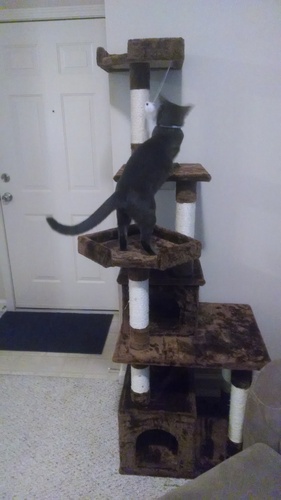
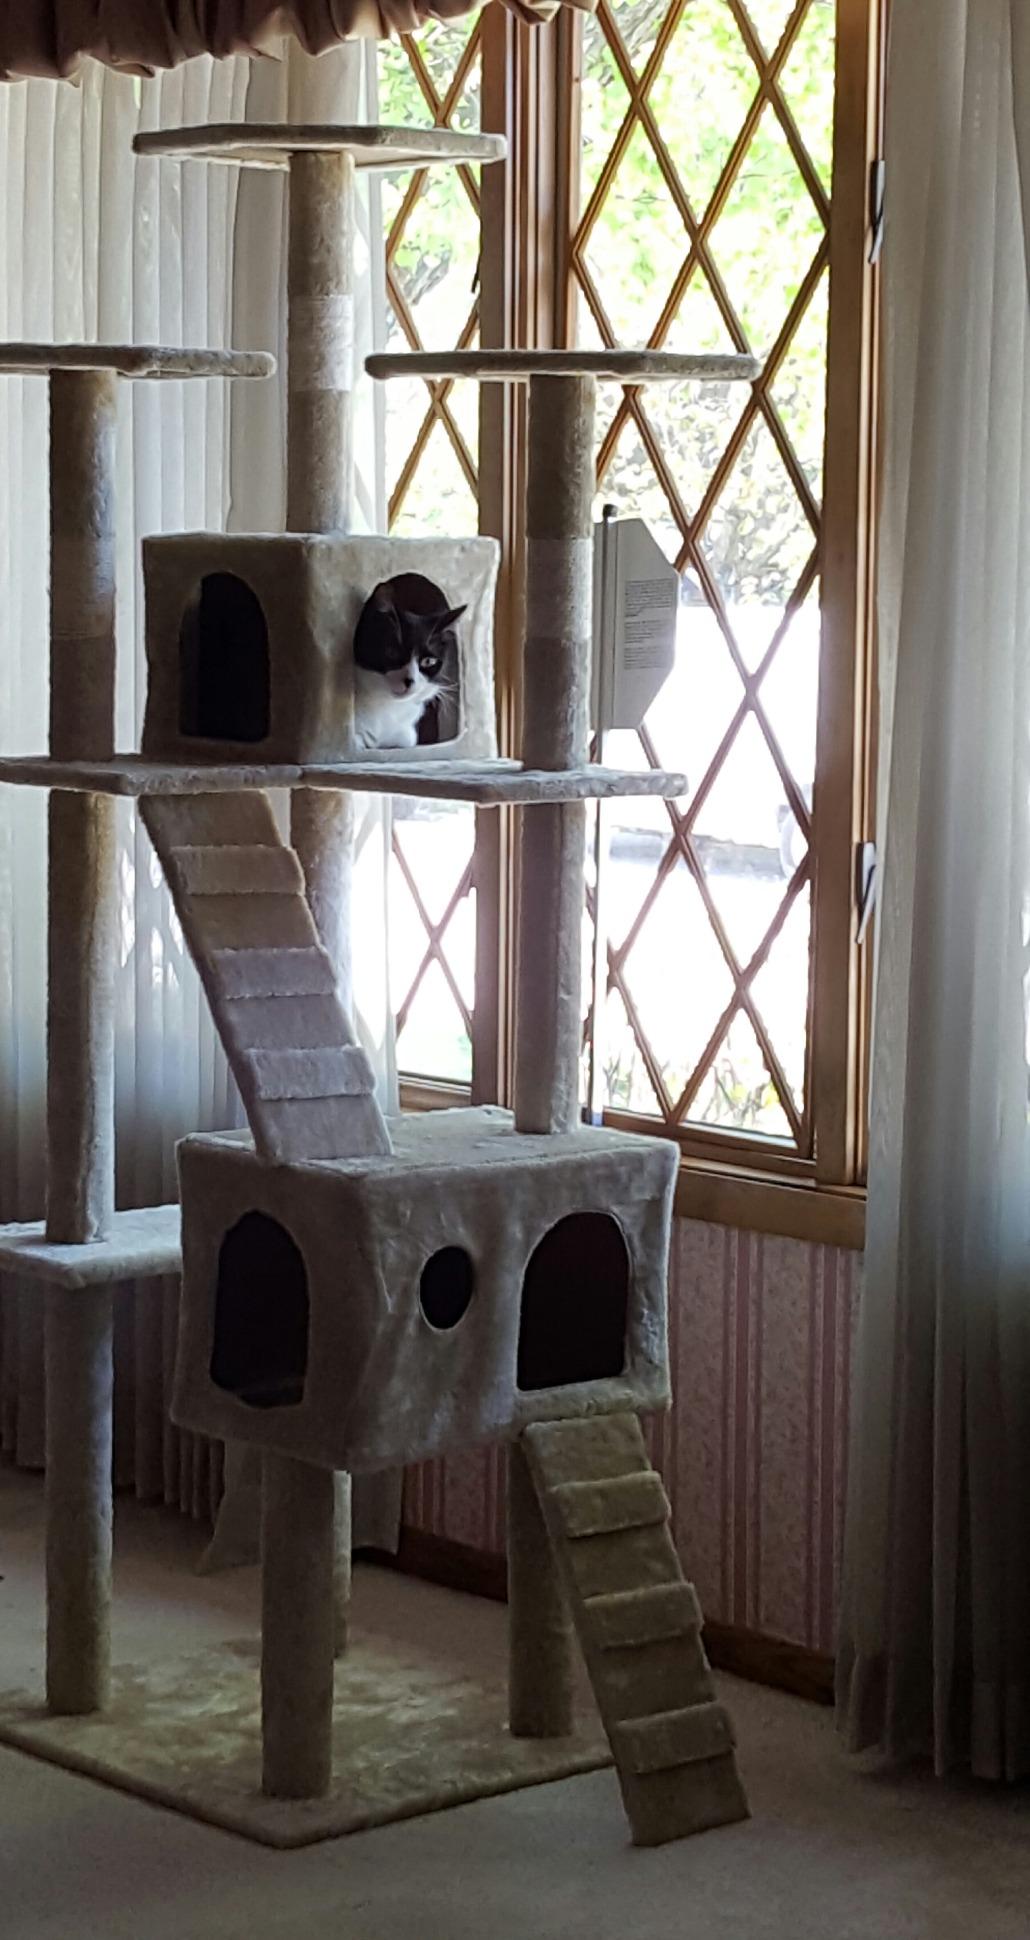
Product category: items_cat tree
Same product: no